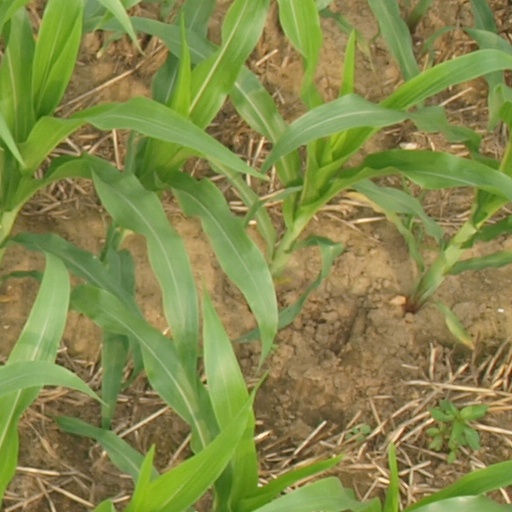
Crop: maize; corn